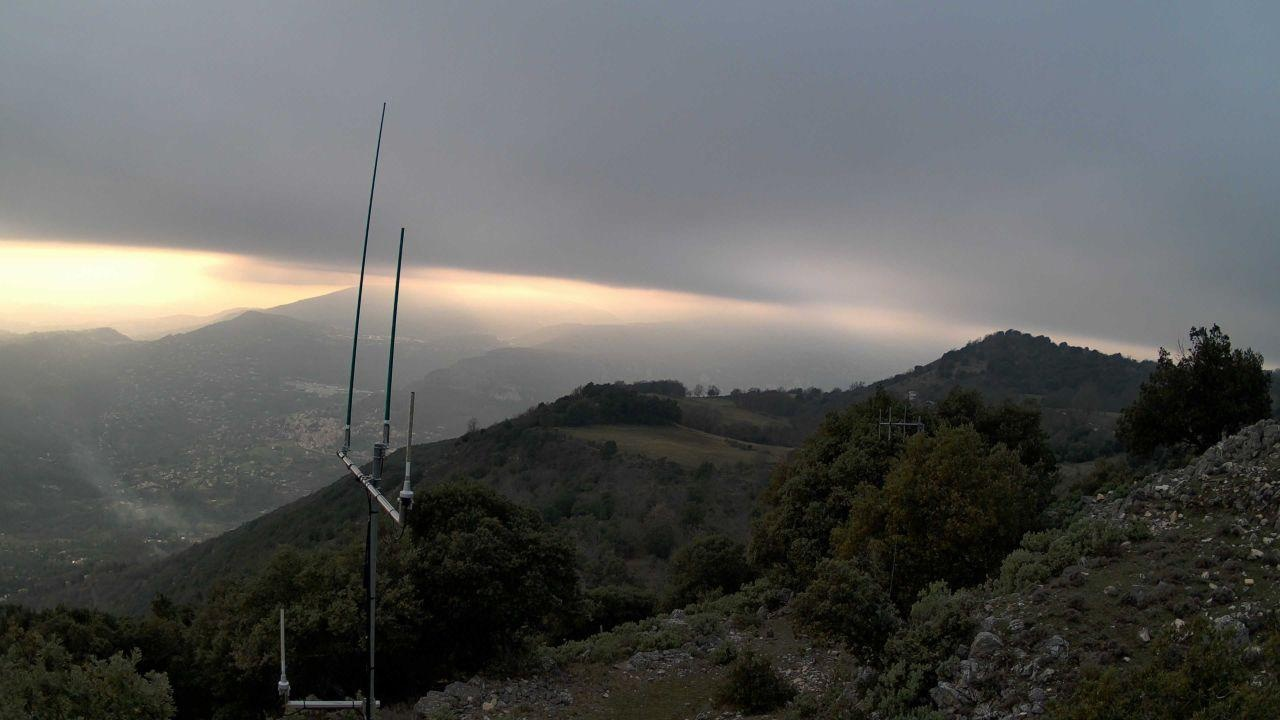
Fire: no
Smoke: yes